Rüti, Zürich

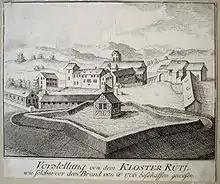
The former Rüti Monastery in the late 17th century

The area around Rüti was probably first settled in the 8th and 9th centutries. In 807, Rüti's quarter "Fägswil" was first mentioned in a document of the Abbey of Saint Gall. In a document of the German Emperor Otto II (972), the municipality was described as "Riutun", the Old High German word for "Roden" (= to convert forest into farmland), and later forwarded to the name of "Rüti". In 1206 the Rüti Monastery was given by Lütold IV, Duke of Regensberg, and the present building that is now the Reformed church was completed in 1283. In 1408 Rüti and the Premonstratensian monastery came as part of the so-called "Herrschaft Grüningen" under the reign of the government of the city of Zürich. In 1525 (Reformation in Zürich) the monastery was secularized and managed as "Amt Rüti" by an "Amtmann" (member of the city of Zürich government) until 1798.